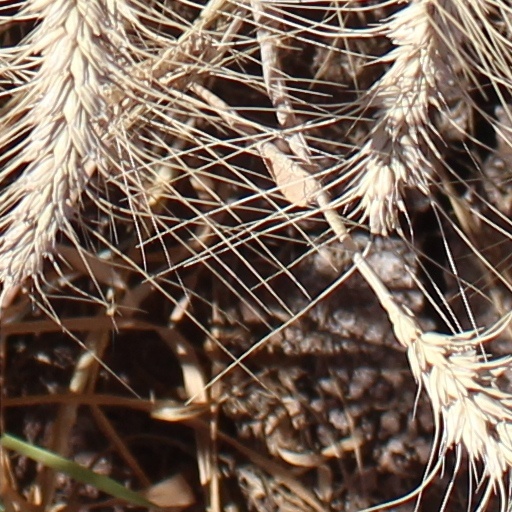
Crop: wheat